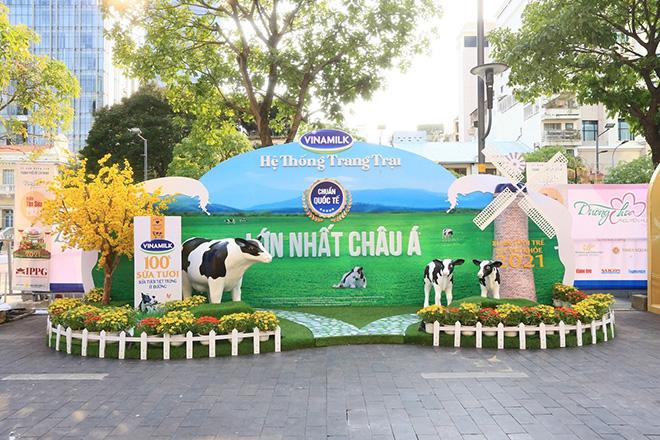
có một hộp sữa lớn xuất hiện ở bên cạnh một con bò